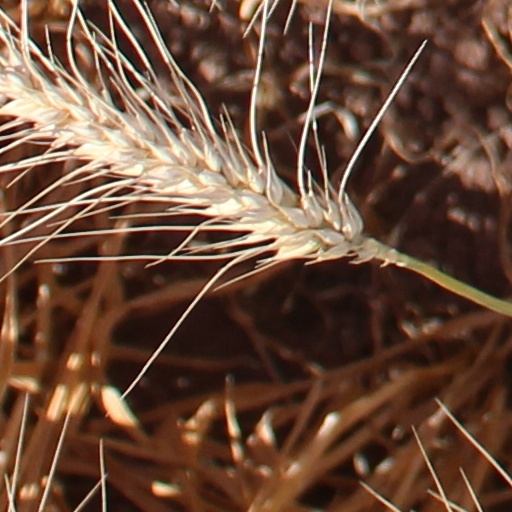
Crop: wheat